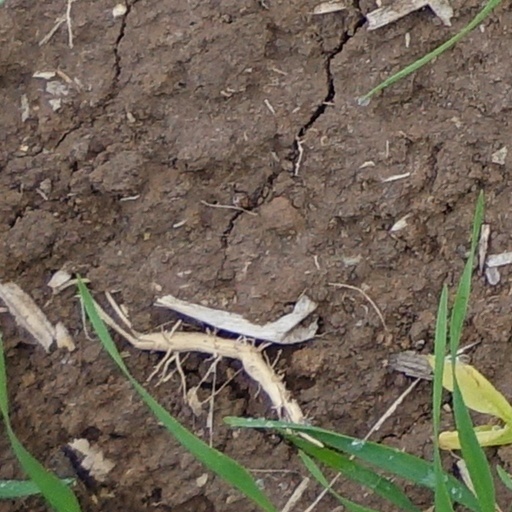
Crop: wheat